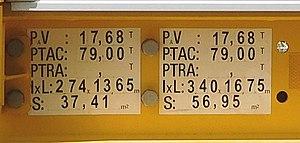
Plaque constructeur (PV, PTAC, l×L et S indiqués) sur une semi-remorque (de marque ALS) d'un tracteur routier porte-engins DAF.
En France, le poids total autorisé en charge ou, au Canada, poids nominal brut du véhicule ou masse maximale autorisée est la masse maximale autorisée pour un véhicule routier, qui est la masse qu'un véhicule chargé ne doit pas dépasser au sens de la réglementation, tel que spécifié dans le code de la route. Elle comprend le poids du véhicule à vide, la charge maximale de marchandises ainsi que le poids maximal du chauffeur et de tous les passagers.